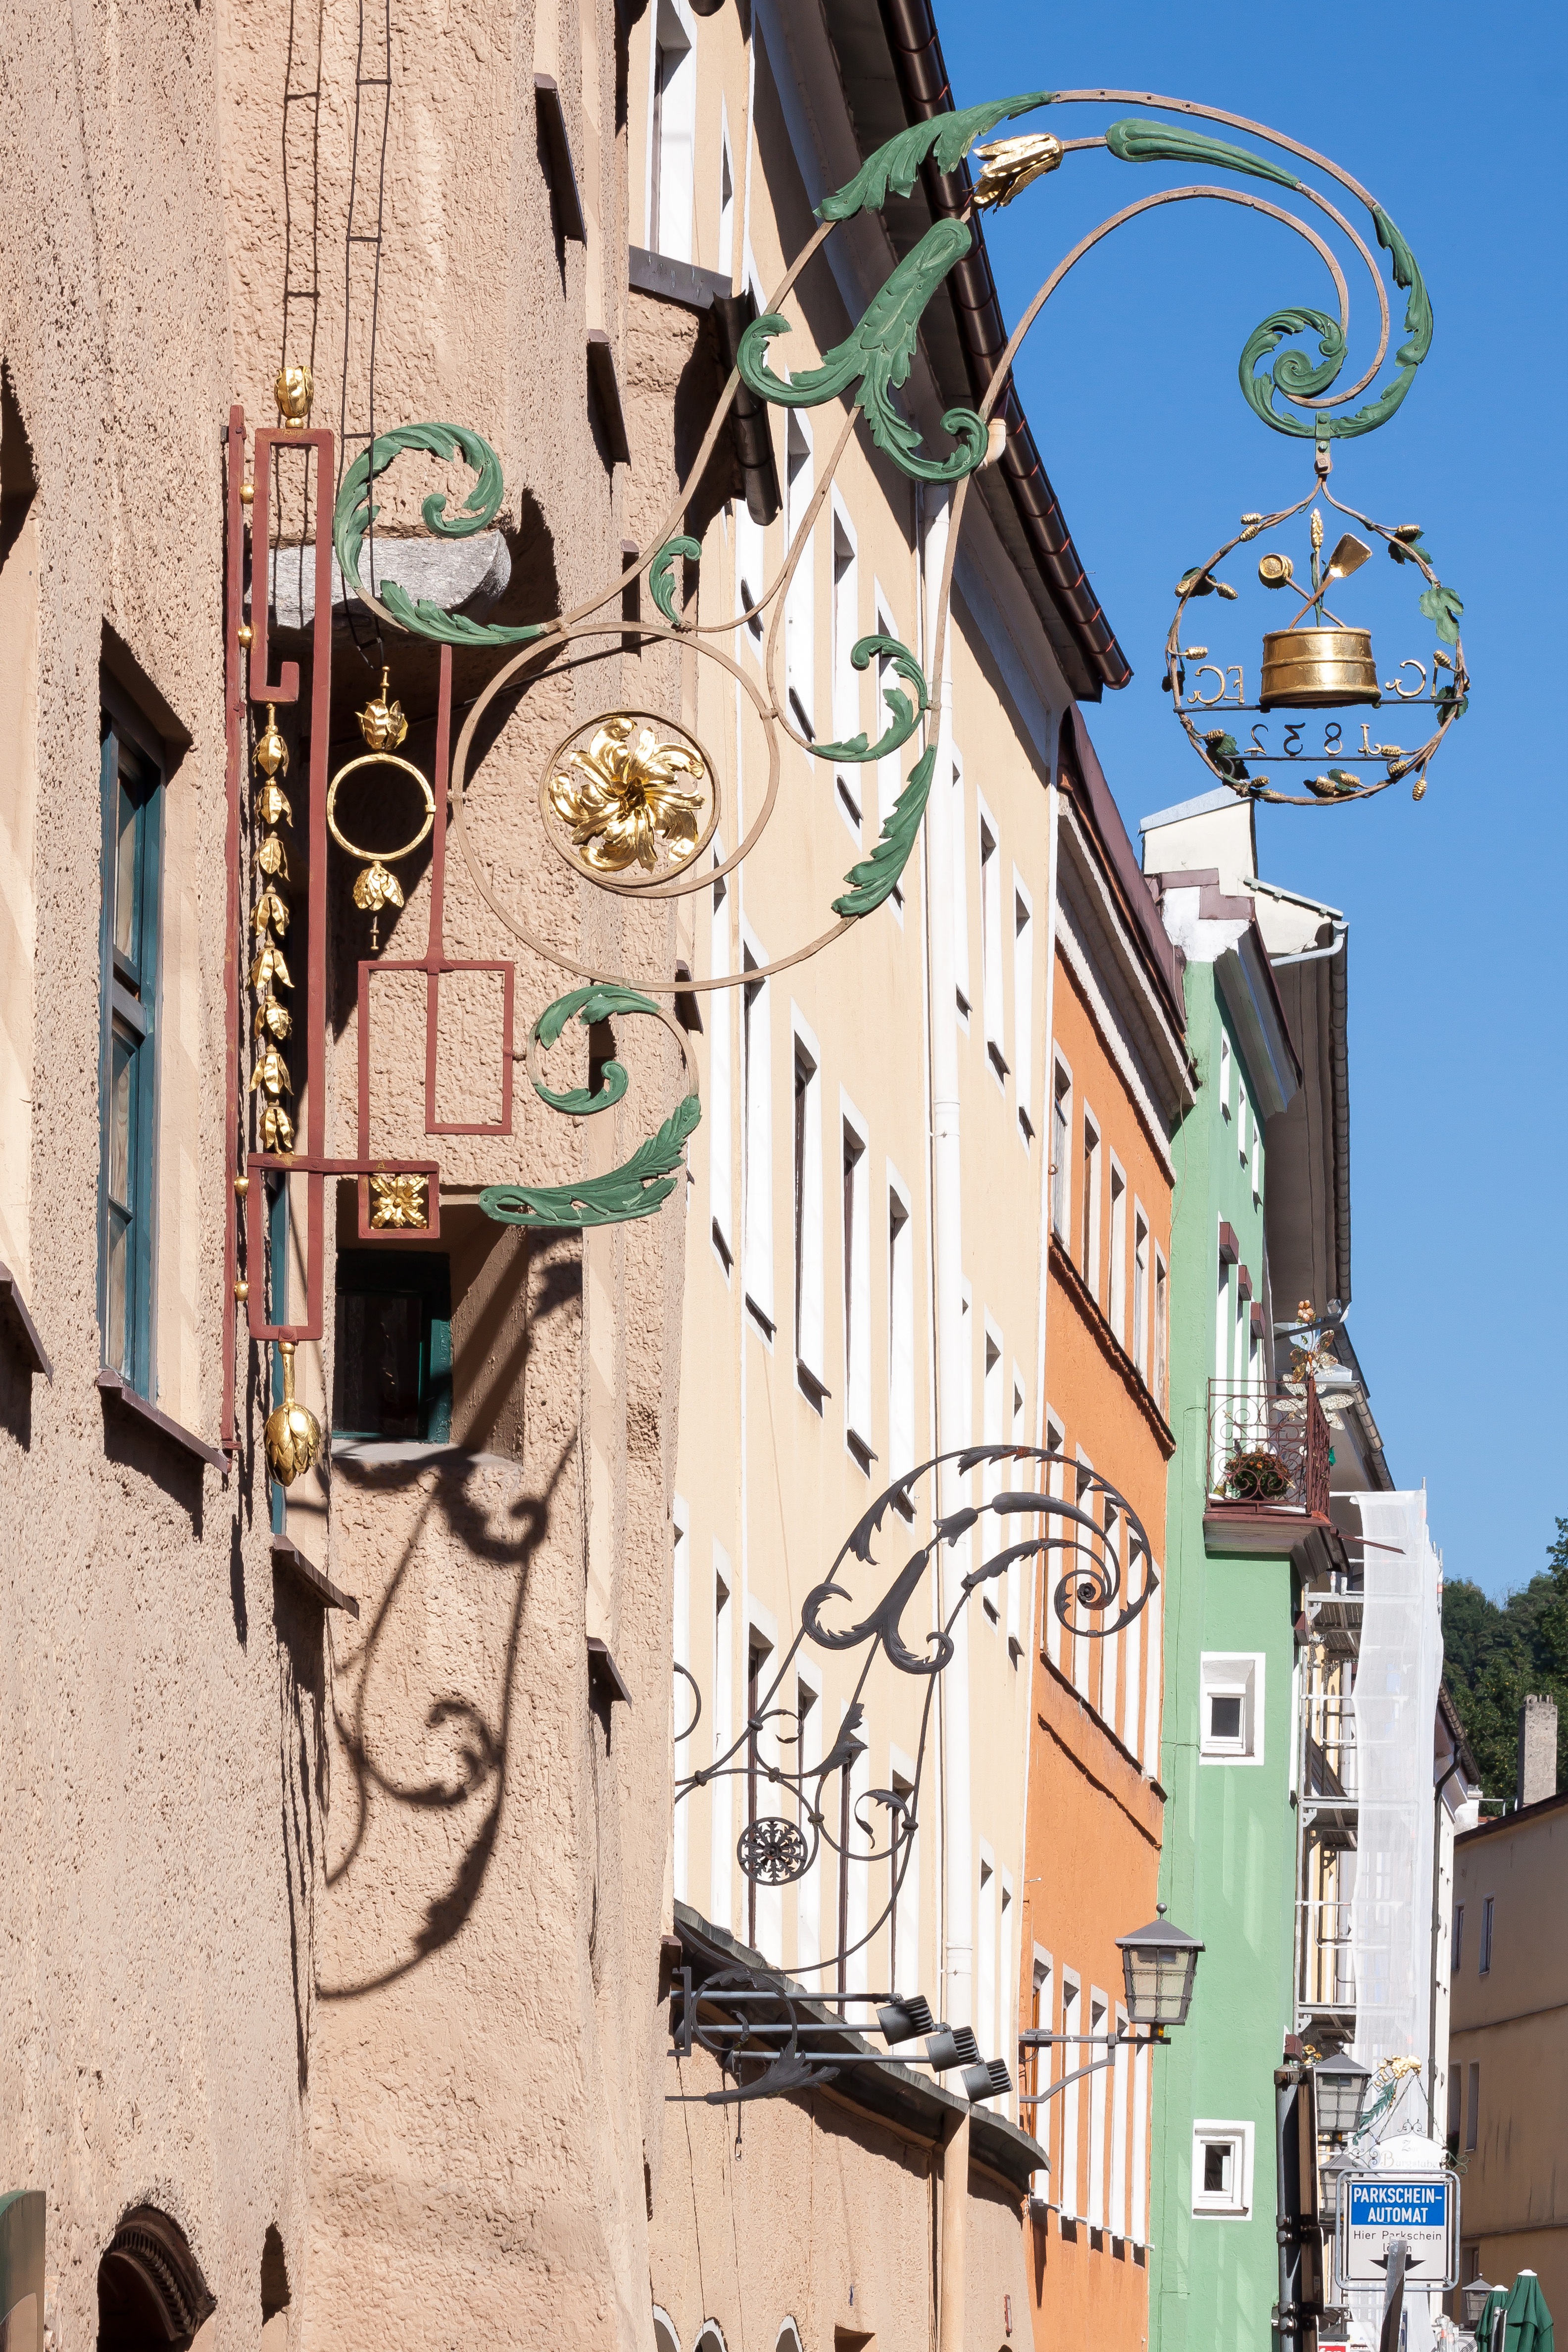
road, street, restaurant, wall, advertising, green, golden, color, facade, street art, art, illustration, infrastructure, homes, shield, mural, symbols, sideboard, neighbourhood, facades, blacksmithing, hauswand, advertising sign, wasserburg, nasal shield, urban area, guild characters, brewing guild